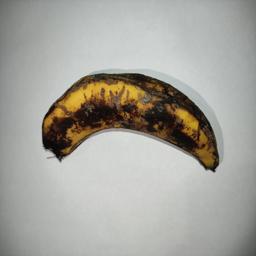
Banana variety: Sagor Kola